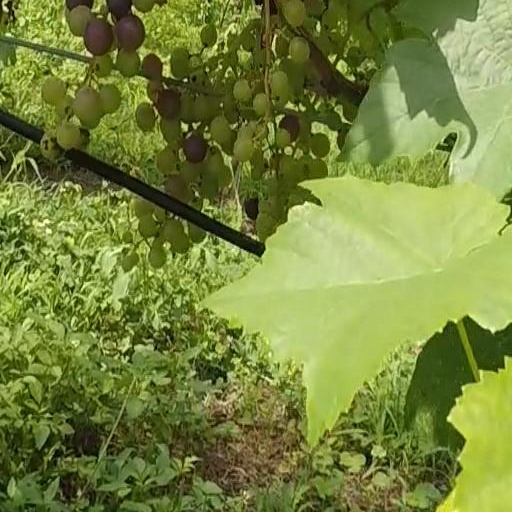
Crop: grape